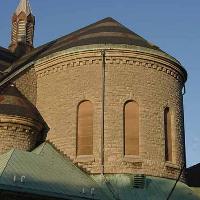
Weather: sun or clear